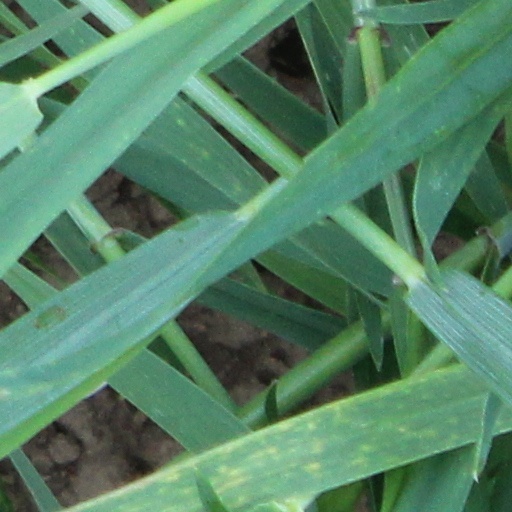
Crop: wheat